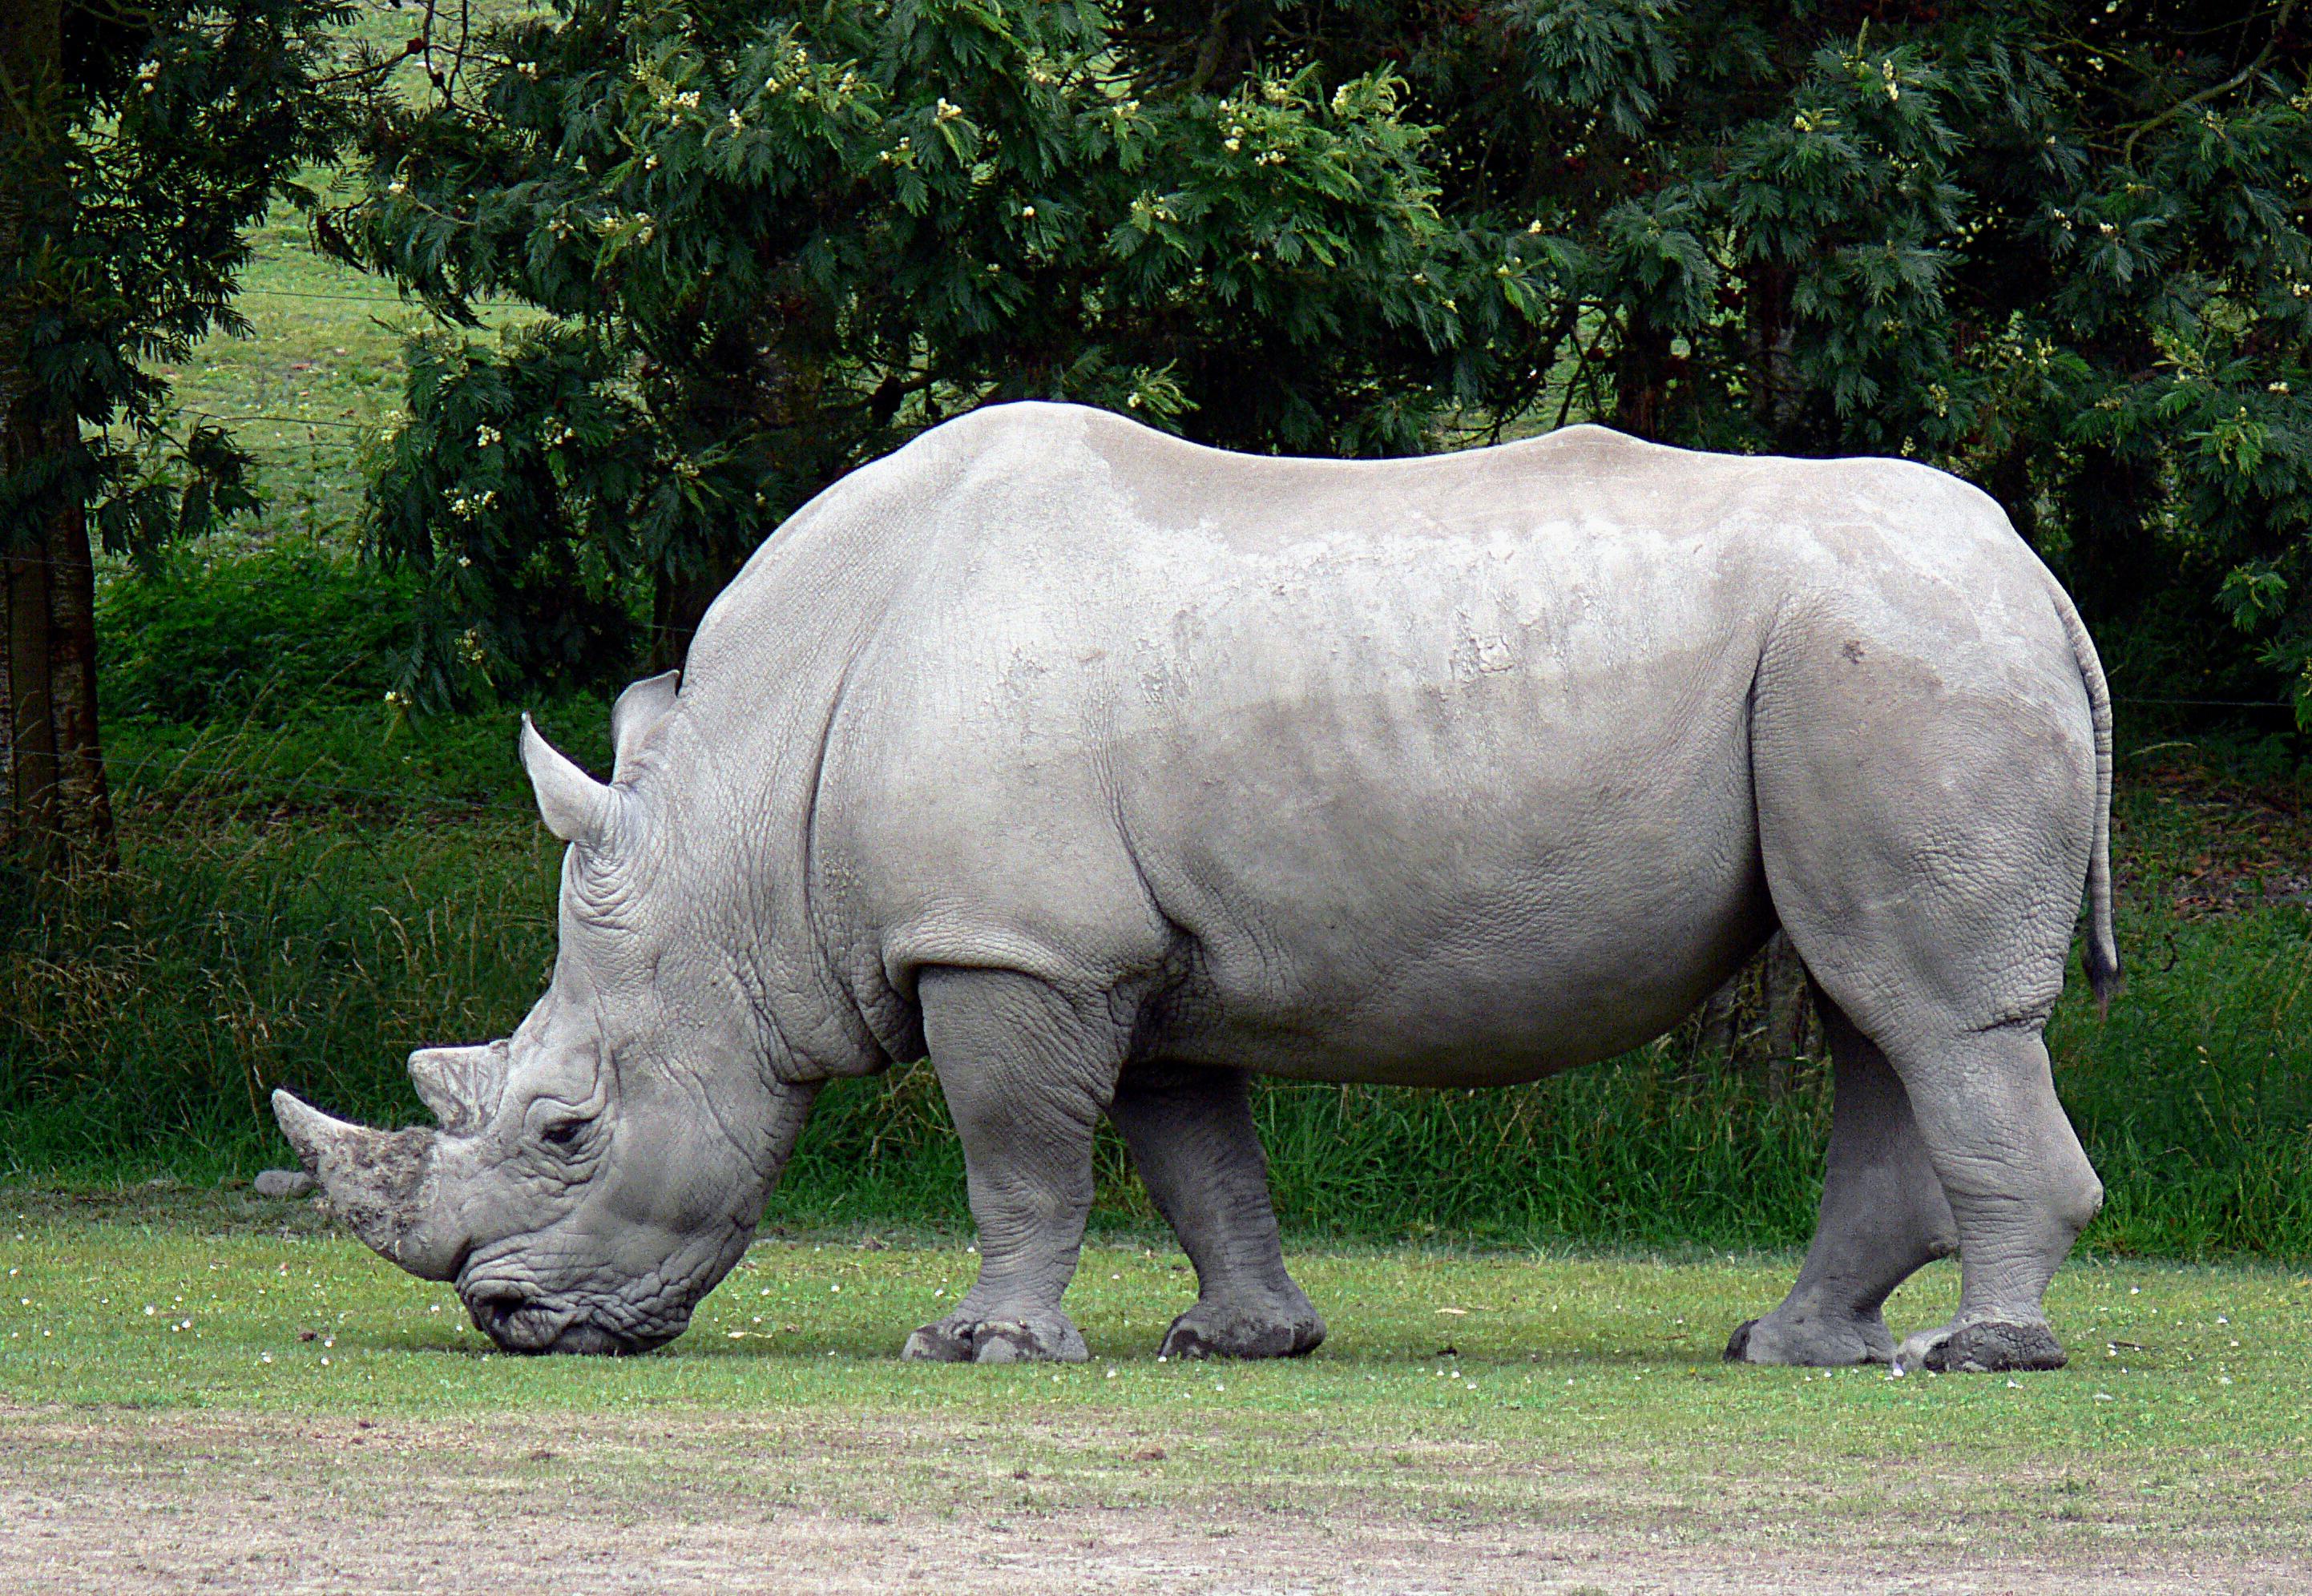
wildlife, zoo, mammal, fauna, rhinoceros, animals, flickrsbestcreatures, whiterhinoceros, oranaparkchristchurch, indian elephant